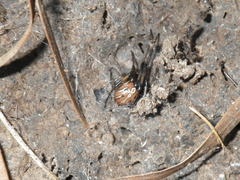
Species: Lactrodectus_hesperus